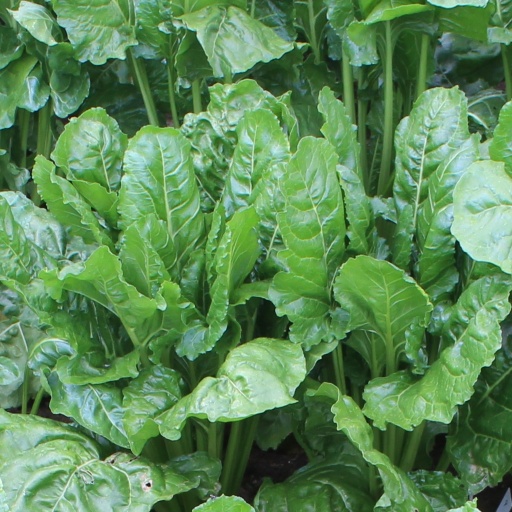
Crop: sugar beet